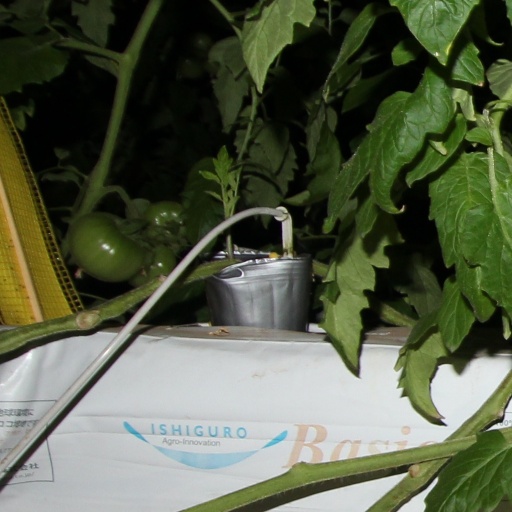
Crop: tomato